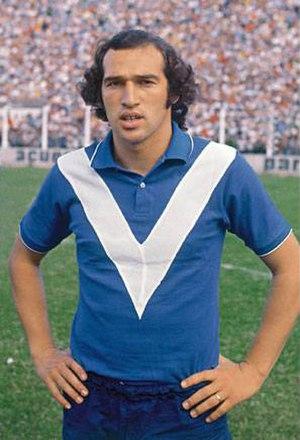
Carlos Bianchi, né le 26 avril 1949 à Buenos Aires, est un footballeur international argentin, qui évolua au poste d'avant-centre.
Le Club Atlético Vélez Sarsfield est un club omnisports argentin particulièrement connu pour son équipe de football, fondé le 1ᵉʳ janvier 1910 et basé à Buenos Aires.